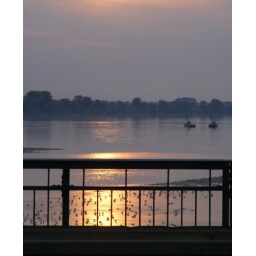
river in my city, view from the bridge